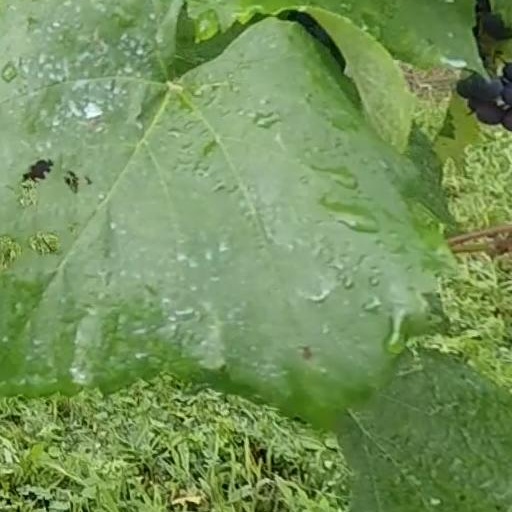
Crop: grape